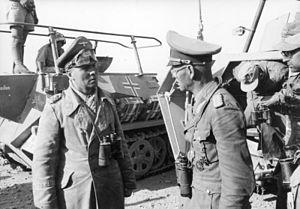
Erwin Rommel est un Generalfeldmarschall allemand de la Seconde Guerre mondiale, né le 15 novembre 1891 à Heidenheim et mort le 14 octobre 1944 à Herrlingen.
Le Deutsches Afrikakorps était le quartier général commandant les divisions allemandes de panzers dans les déserts de Libye et d'Égypte occidentale, puis en Tunisie, pendant la Seconde Guerre mondiale. Peu à peu, le nom Afrikakorps engloba le QG et les unités militaires qui lui étaient rattachées.